Upnor Castle

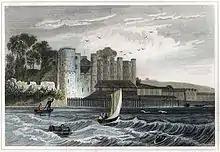
View of Upnor Castle from the Medway in 1845

In 1811 a new magazine building was erected a little way downstream from the castle, relieving pressure on the castle. Upnor Castle ceased to be used as a storage magazine after 1827 and was converted into an Ordnance Laboratory (i.e. a workshop for filling explosive shells with gunpowder). Further storage space was required, and six hulks were moored alongside to serve as floating magazines; they remained even after a further magazine had been built ashore (1857). These storage problems were only alleviated when a further five large magazines, guarded by a barracks, were built inland at Chattenden (these were linked to Upnor via a 2 ft 6in (76 cm) narrow-gauge line built for steam locomotives). In 1891, the castle and its associated depot came under the full control of the Admiralty, ending an arrangement in which the War Office had managed the site with the Admiralty providing the funding. In 1899 it was noted that the castle was being used to store dry guncotton (a highly-flammable and dangerous explosive), while the less dangerous 'wet guncotton' form was kept on board the ever-present hulks moored nearby. This practice ceased soon afterwards, specialist storage magazines having been built alongside Chattenden at Lodge Hill.